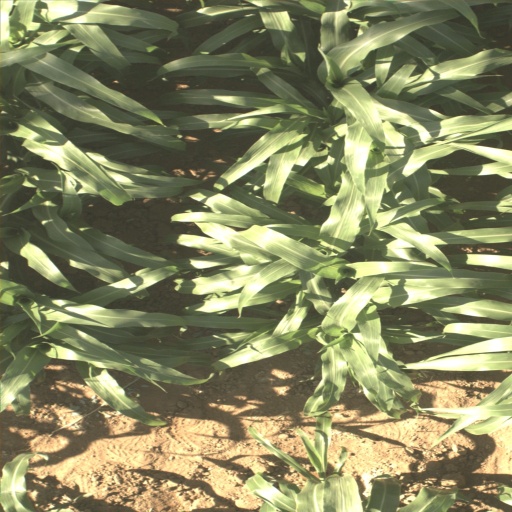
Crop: sorghum